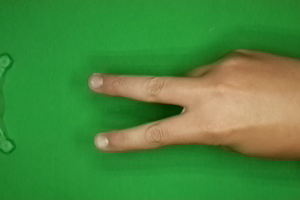
Label: scissors